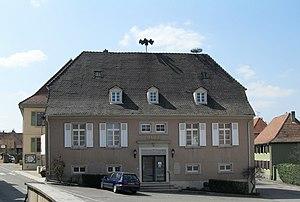
La mairie de Eschentzwiller
Eschentzwiller est une commune de la couronne périurbaine de Mulhouse située dans le département du Haut-Rhin, en région Grand Est.